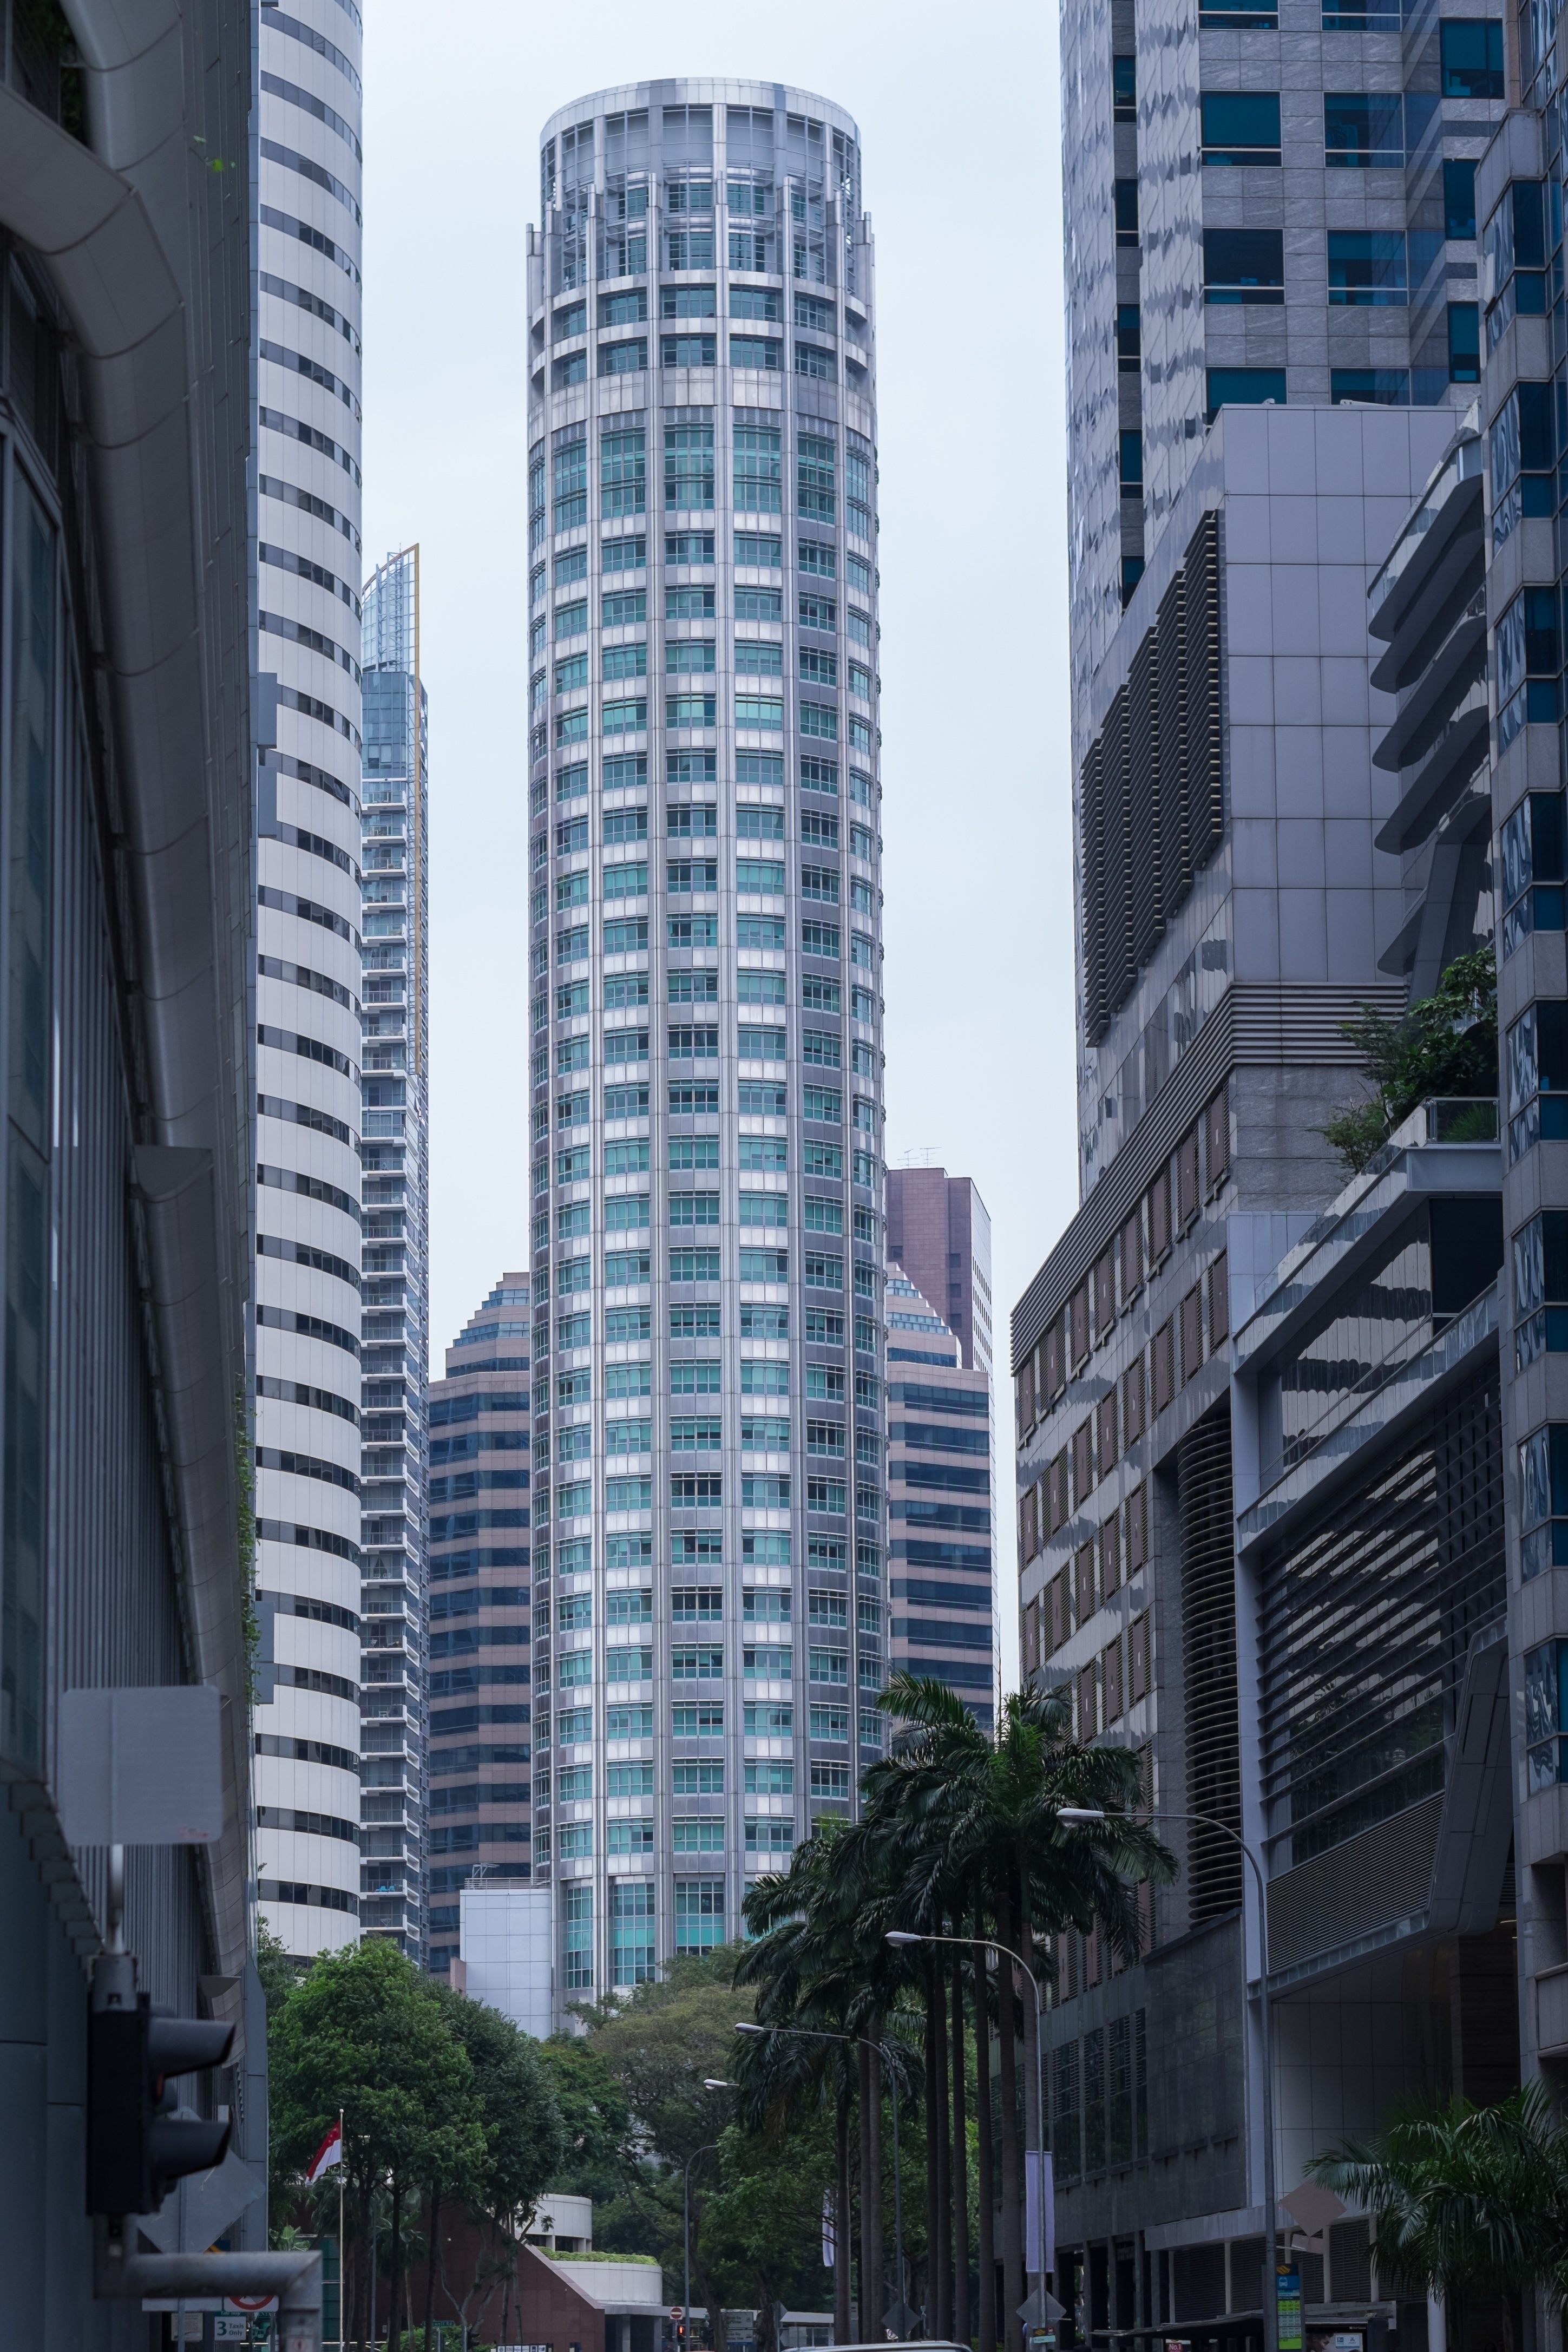
architecture, skyline, building, city, skyscraper, cityscape, downtown, tower, landmark, facade, tower block, metropolis, condominium, neighbourhood, urban area, residential area, human settlement, metropolitan area